RML 6.3-inch howitzer

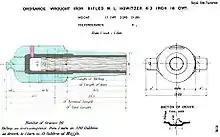

The barrel consisted of an inner "A" tube of toughened mild steel, surrounded by wrought-iron "B" tube and jacket.